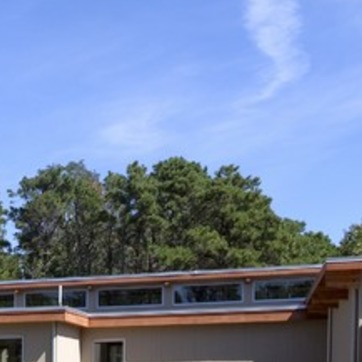
Material: foliage